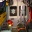
Label: ambulance